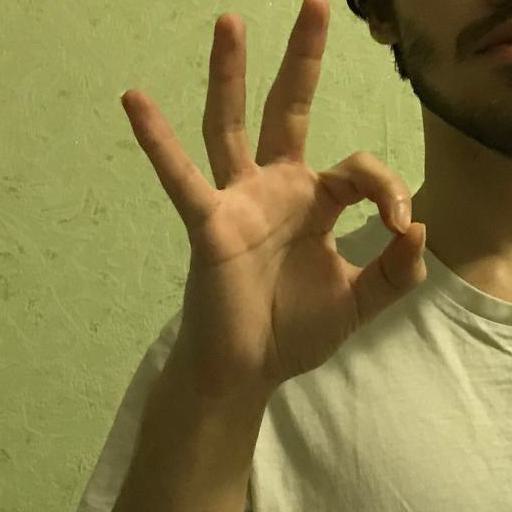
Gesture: ok